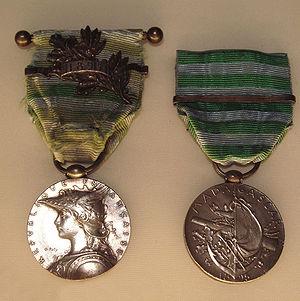
La médaille commémorative de Madagascar est une médaille commémorative française attribuée aux participants des expéditions de 1883 et 1895 à Madagascar.
Louis Oscar Roty est un sculpteur et médailleur français, né à Paris le 11 juin 1846 et mort dans la même ville le 23 mars 1911.
L'expédition de Madagascar est une intervention militaire qui a conduit à la colonisation de Madagascar par la France. Il y eut en fait deux expéditions, la première en 1881-1882 qui aboutit à la signature d'un protectorat peu appliqué et la seconde en 1894-1895 qui conduira in fine à l'annexion de Madagascar en 1897 après que le général Gallieni eut fini de "pacifier l'île".